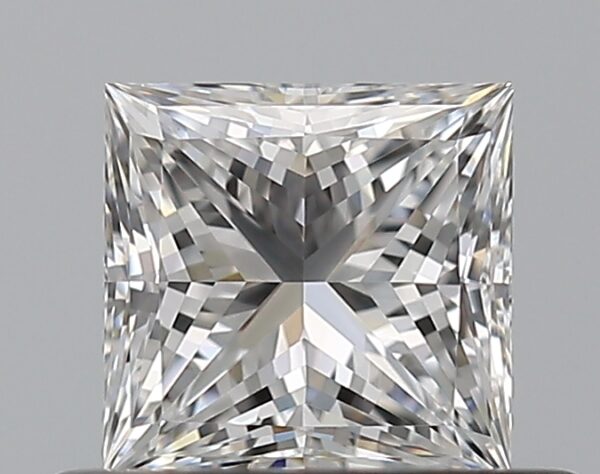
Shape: princess
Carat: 0.51
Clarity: VVS1
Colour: E
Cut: EX
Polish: EX
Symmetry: VG
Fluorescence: N
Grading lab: GIA
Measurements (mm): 4.48 x 4.37 x 3.14